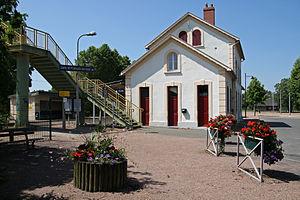
Gare de Pougues-les-Eaux
La gare de Pougues-les-Eaux est une gare ferroviaire française située à proximité du bourg centre de la commune de Pougues-les-Eaux, dans le département de la Nièvre, en région Bourgogne-Franche-Comté.